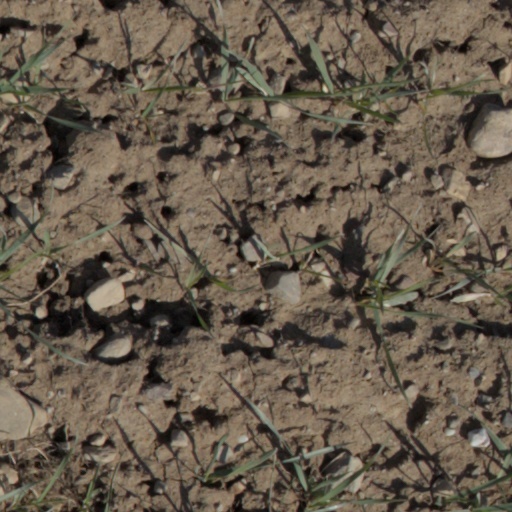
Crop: wheat